Wang Renzhong

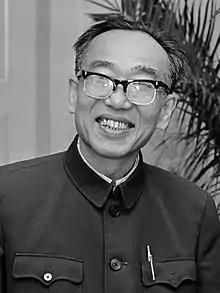
Wang Renzhong in 1979

Wang Renzhong (January 15, 1917 – March 16, 1992) was a Chinese political leader. He was born to a peasant family in Jing County, Hebei. In November 1933, he joined the Chinese Communist Party (CCP). From 1938, he served as the vice director of Hebei-Shandong-Henan CCP Publicity Department, director of South Hebei CPC Propaganda Department, and as a party group secretary. After 1945, he became the director of South Hebei CCP Administrative Office.